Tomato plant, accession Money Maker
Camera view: vertical (180 deg); turntable rotation: 210 degrees
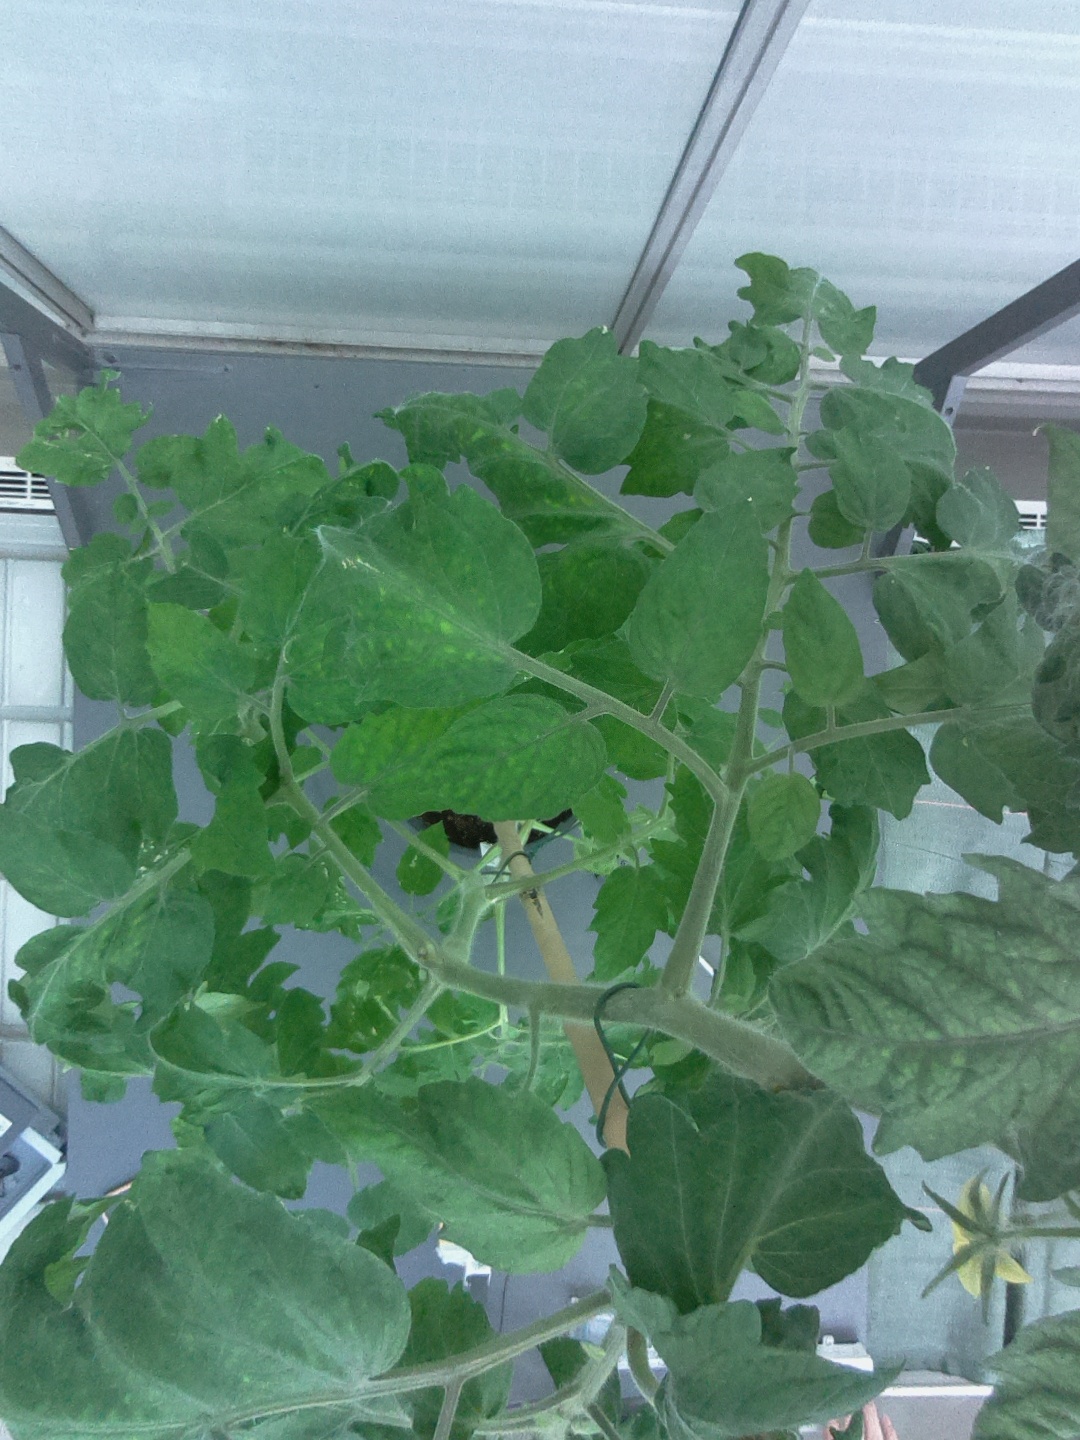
BBCH growth stage 62: 20%-30% of flowers open